Kristian Bruun

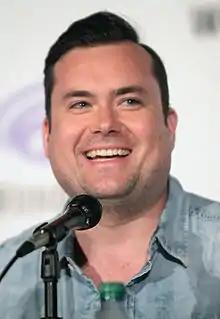
Bruun in 2016

Charles Kristian Bonnycastle Bruun (born October 25, 1979) is a Canadian actor. He is best known for his roles in "Orphan Black", "Murdoch Mysteries", "The Recruit", "The Girl Who Escaped: The Kara Robinson Story", and "The Rookie".